Yuman Desert fringe-toed lizard

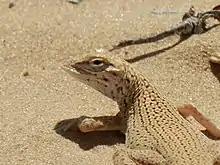
""Uma rufopunctata"" in San Luis Río Colorado

This species has a confusing taxonomic history. Previously, it was referred to as "Uma rufopunctata" (described by Edward Drinker Cope in 1895), and was defined as ranging from the vicinity of Yuma, Arizona south to the Gran Desierto de Altar, and southeast from here through Puerto Penasco south to the Tepoca Bay. In 1941, Heifetz described "Uma notata cowlesi" as a new subspecies of the Colorado Desert fringe-toed lizard ("Uma notata"), and synonymized "Uma rufopunctata" with "Uma notata"; however, the name "Uma rufopunctata" was kept for this species by later sources. Finally in 2016, et al. found Cope's "rufopunctata" to in fact represent a hybrid population between "Uma notata" and "Uma cowlesi", and thus only recognized "notata" and "cowlesi" as distinct species.